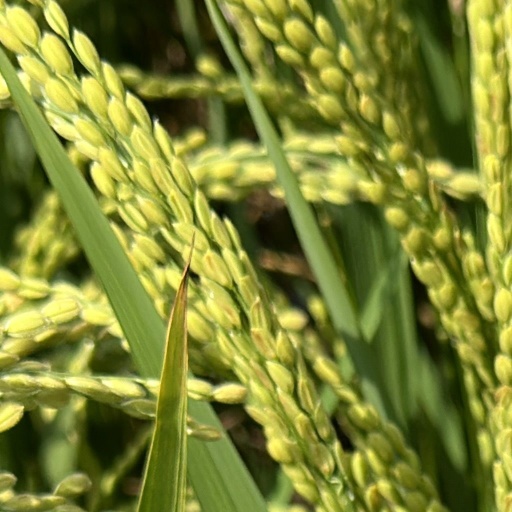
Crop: rice